Saaler Bodden

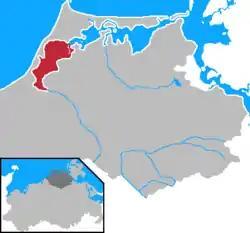
Location of the Saaler Bodden

The Saaler Bodden forms the southwestern part of the Darss-Zingst Bodden Chain and lies east of the Fischland peninsula about 30 kilometres northeast of Rostock. Its average depth is around two metres, which restricts angling and the use of pleasure craft. It is a lagoon-like stretch of water known as a "bodden", which is typical of this part of the Baltic coastline. South of the Saaler Bodden is the town of Ribnitz-Damgarten, which is divided into two by the mouth of the 72 kilometre long Recknitz river. This southern part of the "bodden" is called the Lake Ribnitz ("Ribnitzer See").